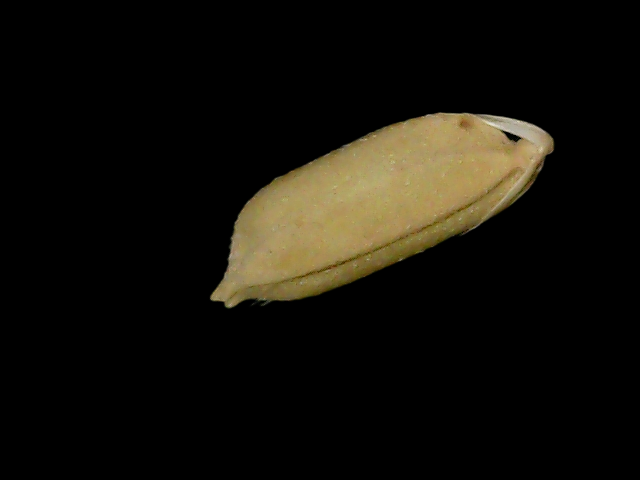
Rice variety: Bd76